Atkins diet

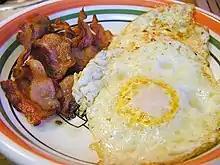
Bacon and eggs, foods compatible with the Atkins diet

The Atkins diet has been described as a low-carbohydrate, high-fat, high-protein fad diet. It promotes the consumption of meat, cheese, eggs and other high-fat foods such as butter, mayonnaise and sour cream in unlimited amounts whilst bread, cereal, pasta and other carbohydrates are forbidden. Atkins' book "New Diet Revolution" has sold 12 million copies. It has been described as "the bestselling fad-diet book ever written."